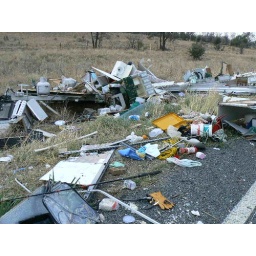
this car and van passed us doing over 100ks, two minutes later!!!!!! luckily they wern't hurt